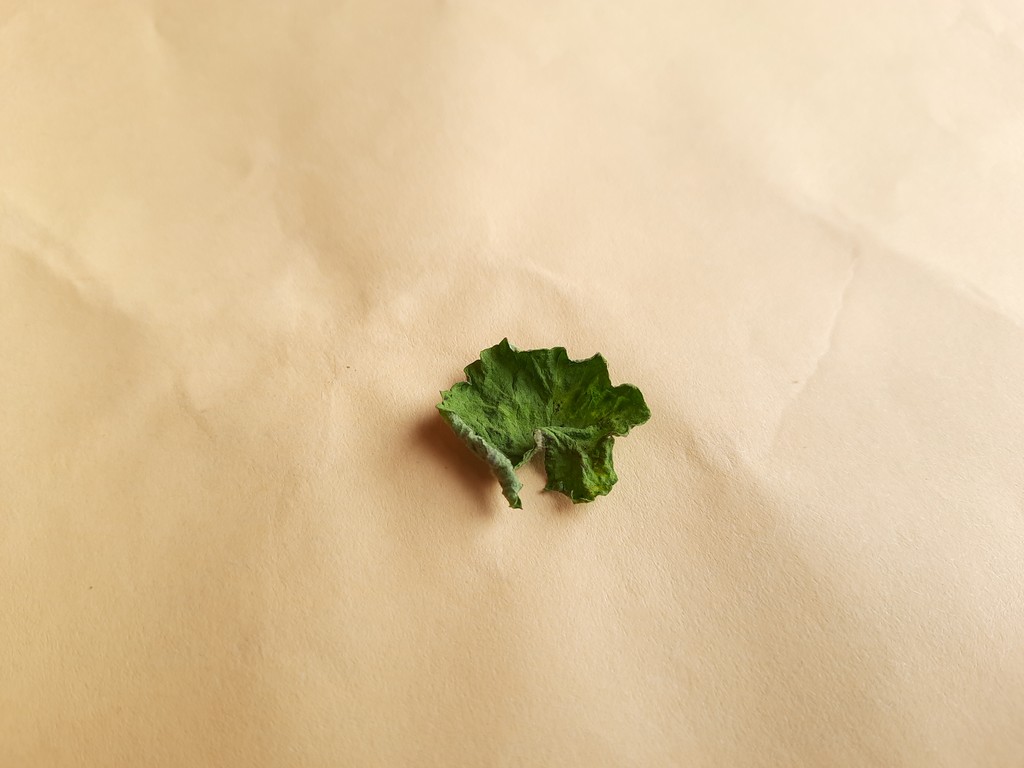
Label: Dried